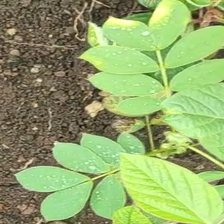
Weed species: Sicklepod_(Senna obtusifolia)